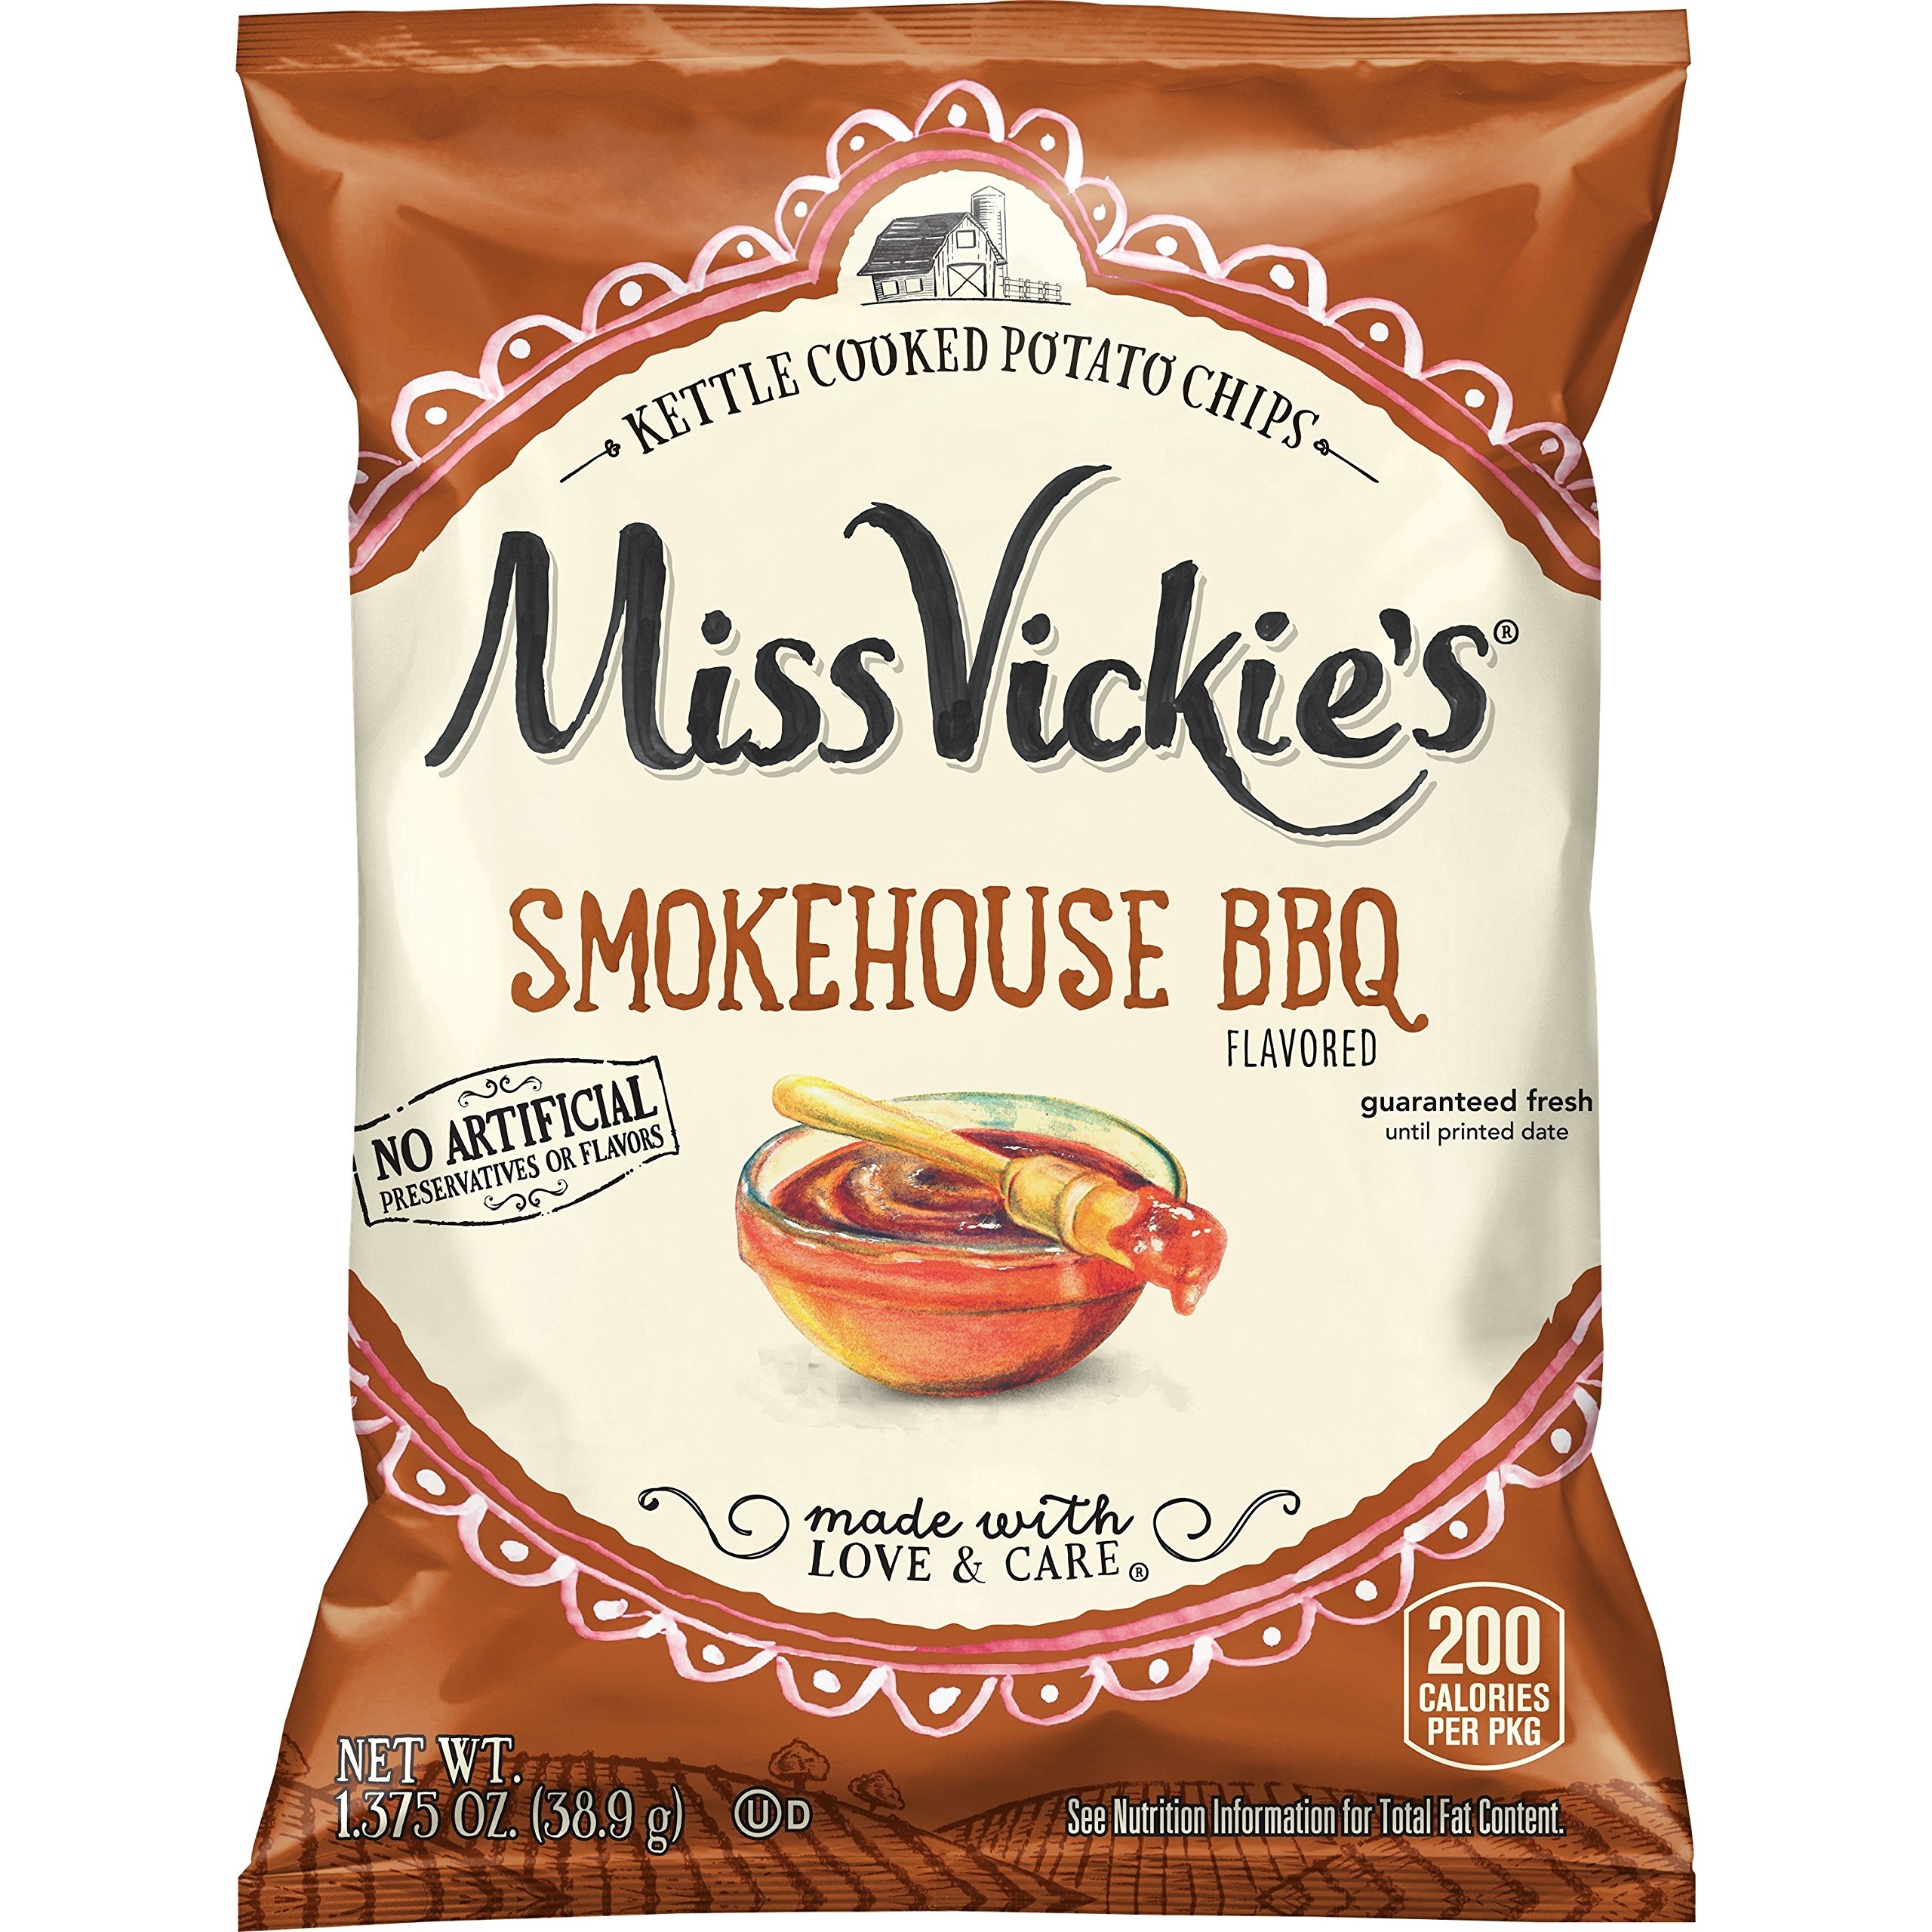
Item Name: Miss Vickie's Flavored Potato Chips, Smokehouse BBQ, 28 Count
Bullet Point 1: Pack of 28, 1.375 ounce bags of MISS VICKIE'S Smokehouse BBQ Flavored Kettle Cooked Potato Chips
Bullet Point 2: Thick cut and extra crunchy, made with specially selected farm grown potatoes
Bullet Point 3: Enjoy the great homemade taste of our original recipe, seasoned with the perfect amount of sea salt so the natural potato taste shines through
Bullet Point 4: Nothing artificial, and of course zero grams trans fats, no MSG
Bullet Point 5: All natural potato chips, kettle cooked in small batches
Value: 38.5
Unit: Ounce

Price: 34.29